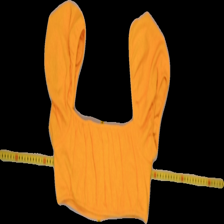
View: back
Type: Top
Category: Ladies
Brand: H&M
Colors: Orange
Material: 100% polyester
Cut: Cropped
Size: S
Season: Summer
Trend: No trend
Stains: No
Damage: 0
Price range: 100-150
Recommended usage: Reuse
Comment: H&M sub-brand: Divided